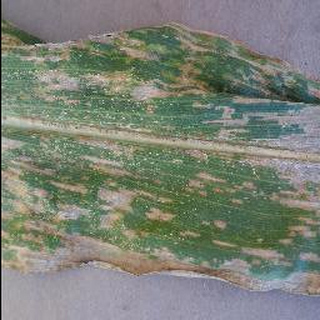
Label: corn_cercospora_leaf_spot